Verdesse

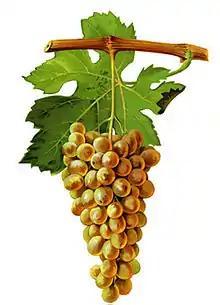
Verdesse in Viala & Vermorel

Verdesse is a white French wine grape variety grown primarily in the Bugey AOC of eastern France (though it is not currently permitted in the AOC wine). It is also permitted under the Vin de Savoie AOC for wines produced in the Isère department up to a maximum allowance of 10%. Ampelographers believe that the variety is likely very old and originated along the Drac and Grésivaudan valleys in Isère.